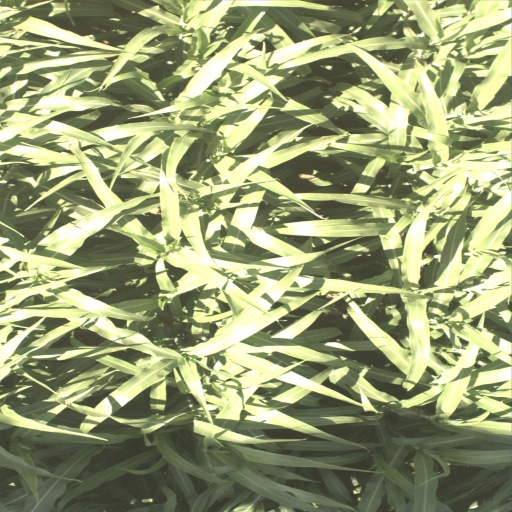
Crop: sorghum